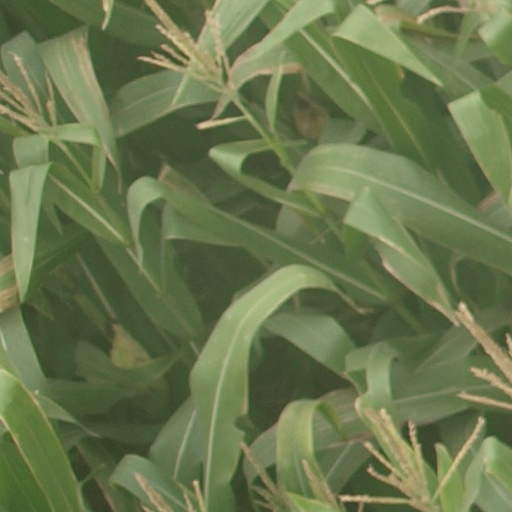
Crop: maize; corn